Peire Milo

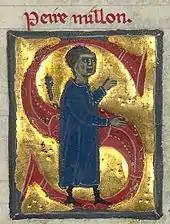
Peire Milo

Peire Milo, Milon or Millon was a mid-13th-century Italian troubadour. His "cobla esparsa" "En amor trop pietat gran", he derives the word "amor" (love) from suffering and death ("mor"). His only other songs are "cansos":